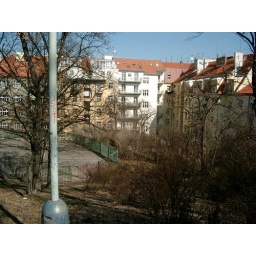
I stayed in the white building in the center while in Prague.